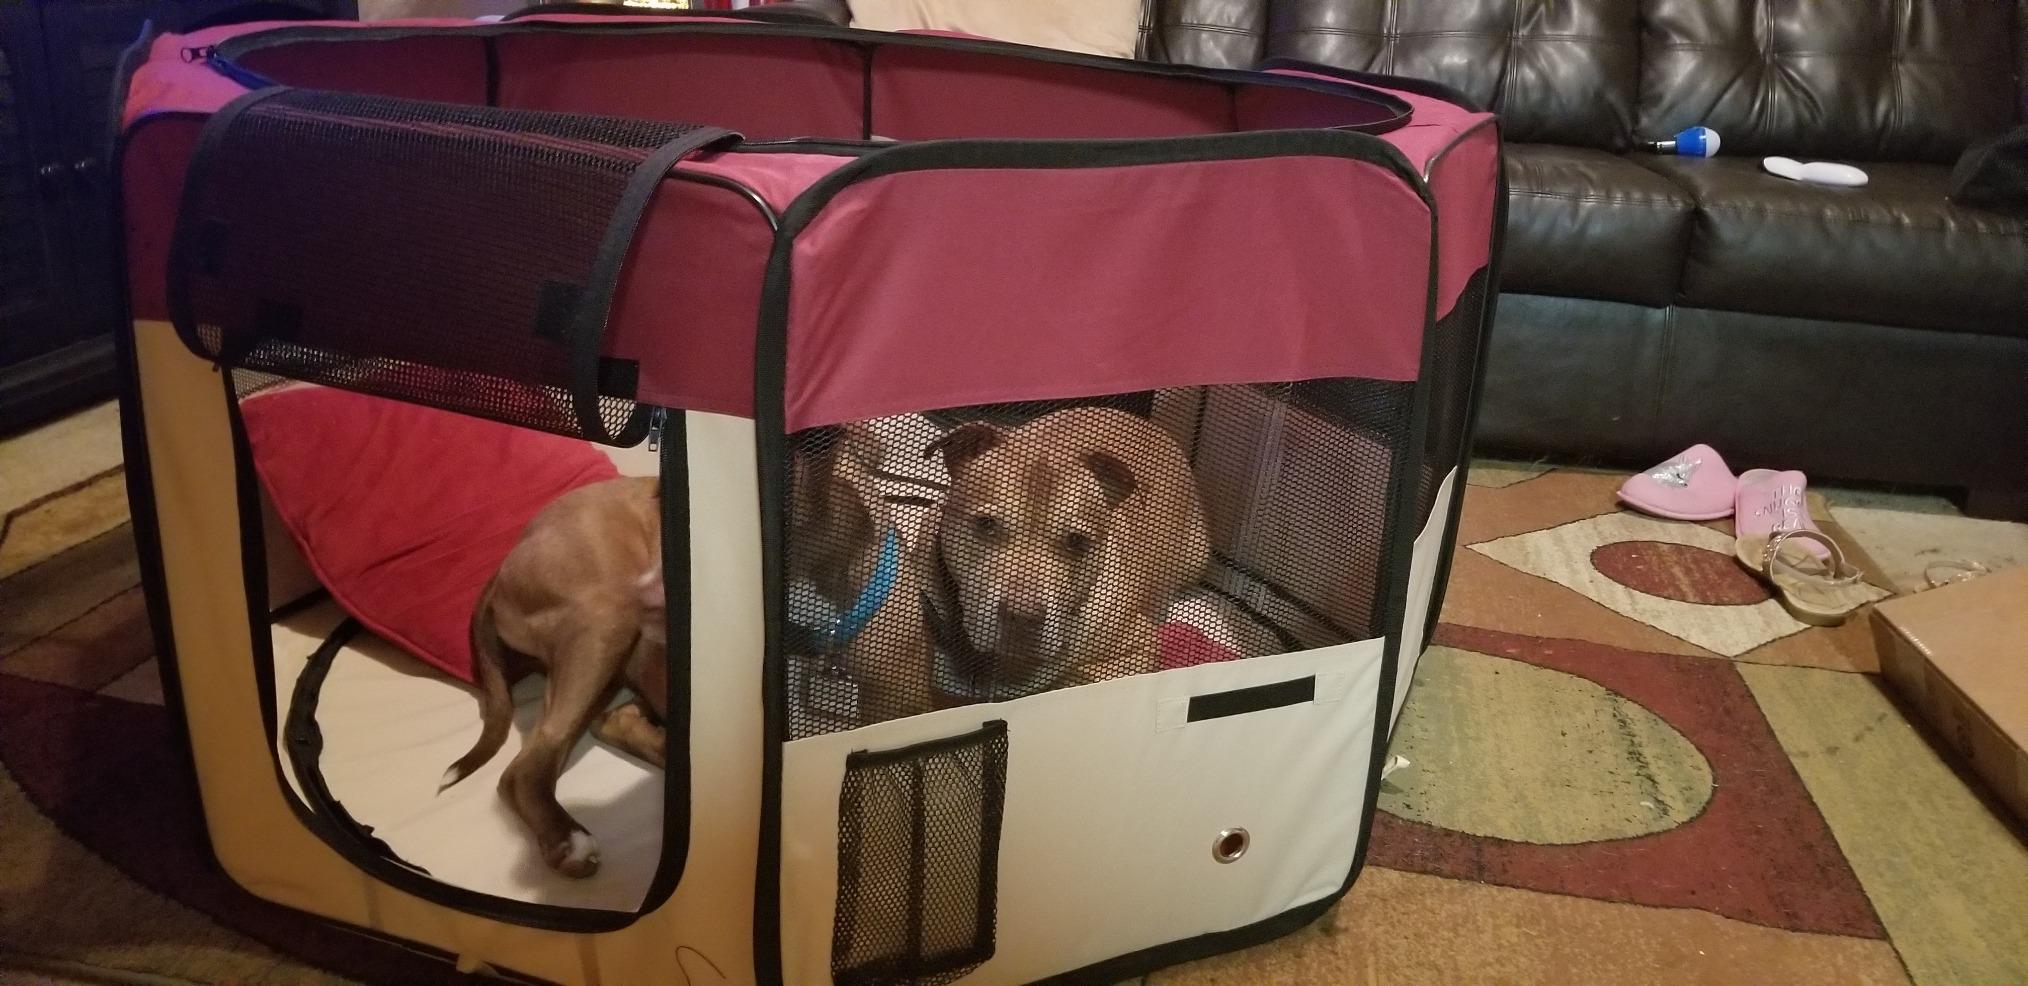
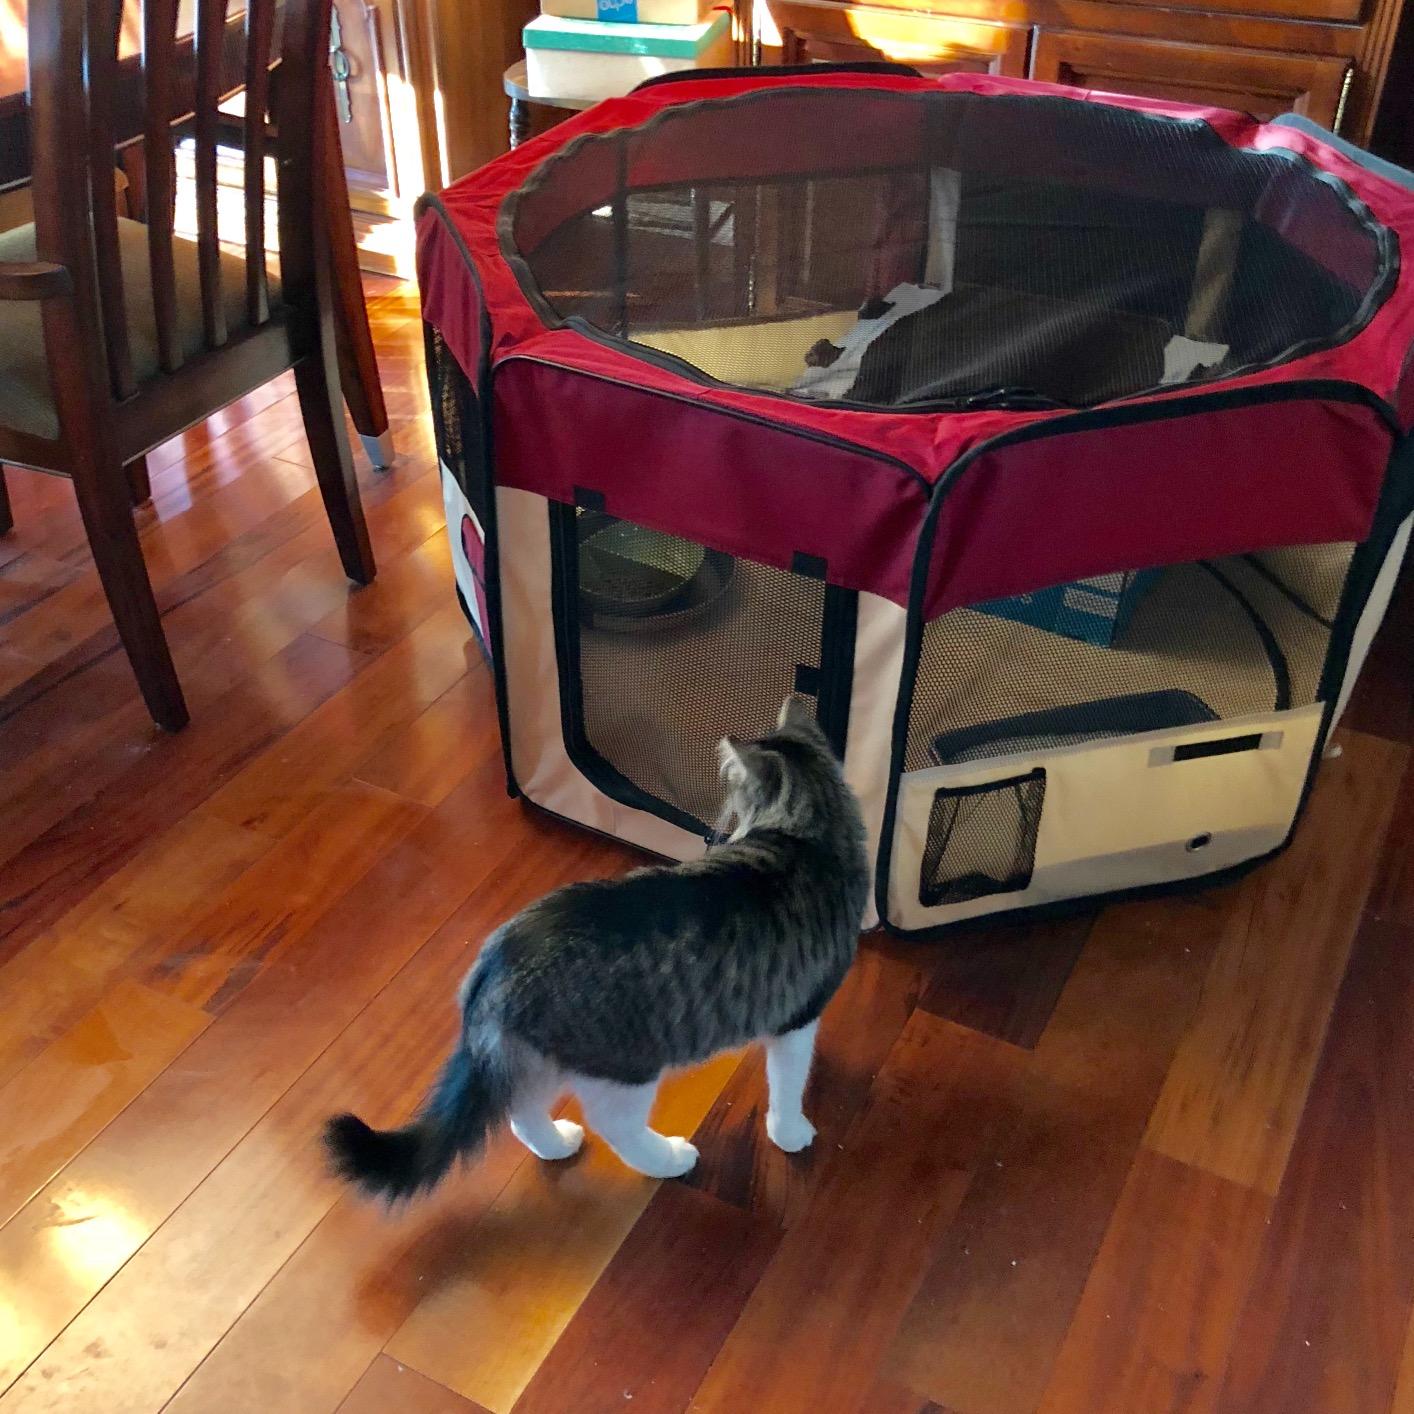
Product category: items_kennel
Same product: yes